One Theater Square

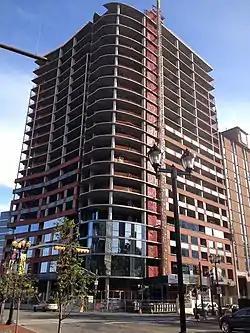
Topped-out in 2017

Eventually, the plan for the site of called for 22 stories with 245 residential units, 24 of which will be affordable housing units marketed as artist residences; 12,000 square feet of street-level retail and cultural uses and structured parking for 285 cars to serve the shared needs of the residential community as well as those of NJPAC's audiences and daytime commercial demand. The estimated $116 million cost was offset by $38 million New Jersey Economic Development Authority Urban Transit tax credits and federal tax credits for inclusion of affordable housing for artists.